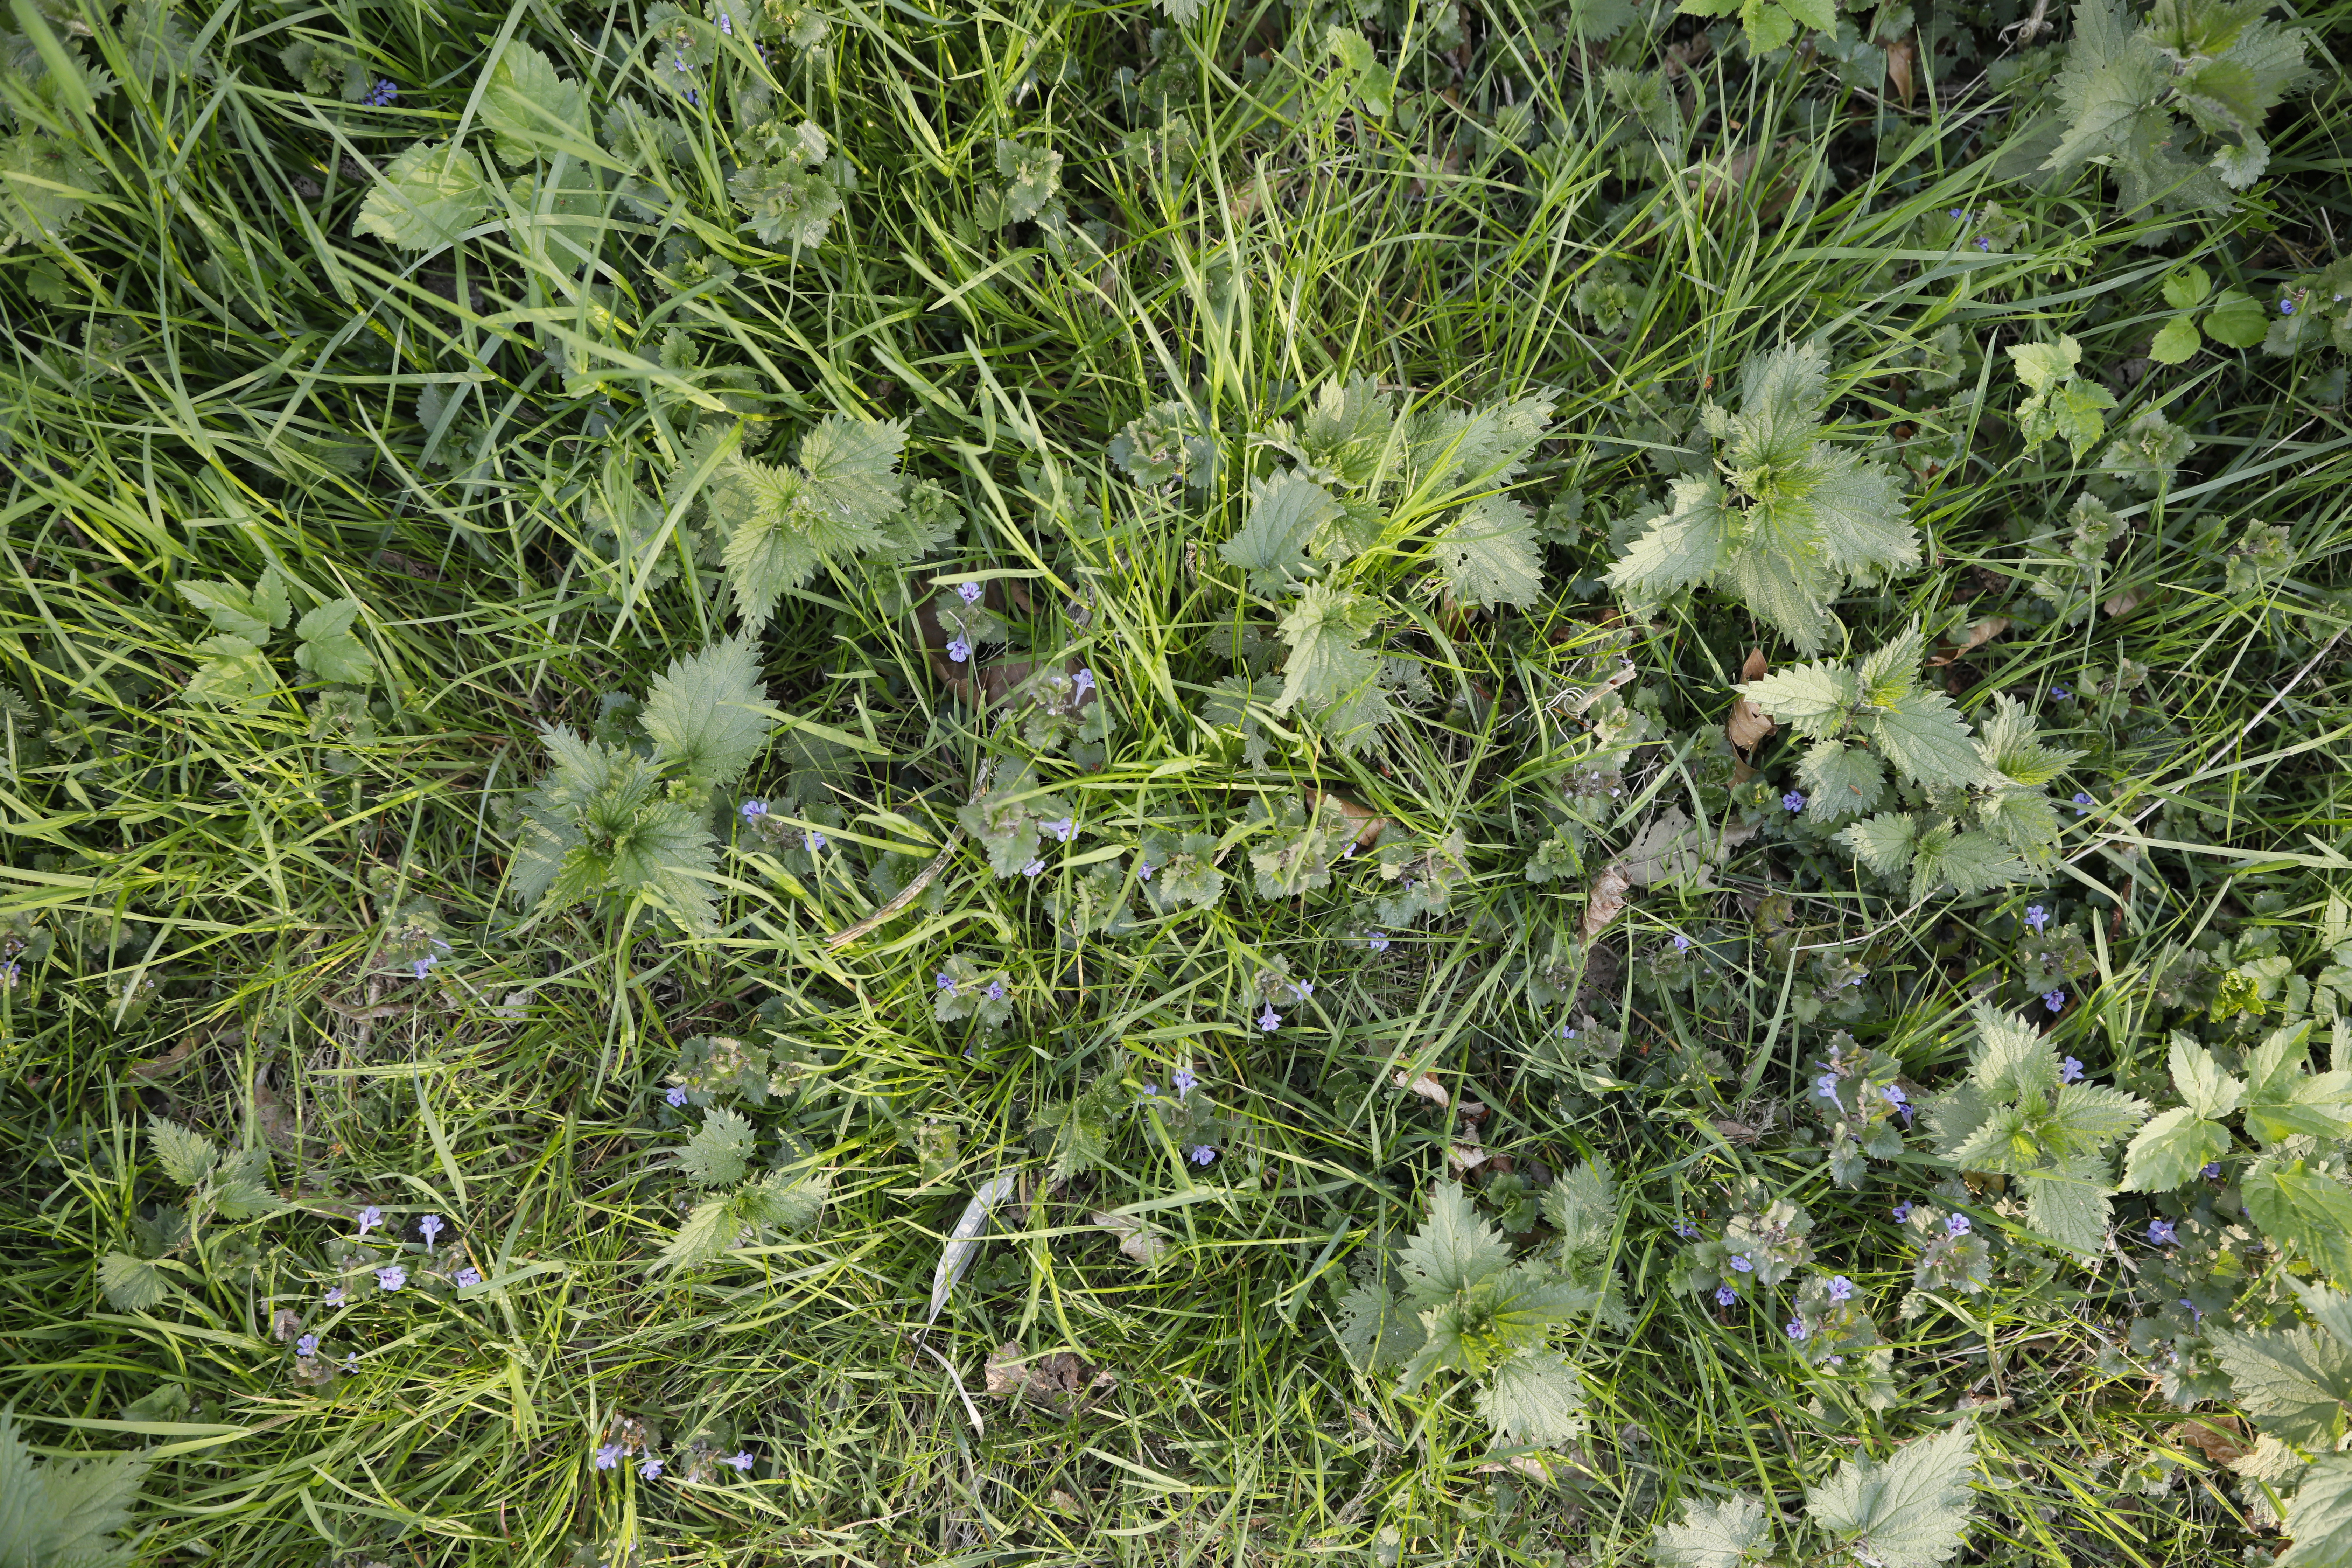
Plant species: Glechoma hederacea